Daraban Tehsil

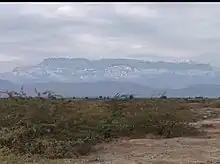
A view of Koh Sulaiman from Draban

Draban is a tehsil of Dera Ismail Khan District, Khyber Pakhtunkhwa, Pakistan. It is located at 31°44'3N 70°20'11E and has an altitude of . Draban is a small town which lies west of Dera Ismail Khan in the foothills of Sulaiman Mountains. Over the last two decades or so, Draban has seen massive growth, becoming a vibrant hub of local trade and business. This has led to influx of economic migrants from neighboring villages, who have begun to settle on the outskirts of Draban, causing an increase in the town's population. Draban enjoys excellent geographical condition; it lies on a major national highway connecting Khyber Pakhtunkhuwa and Punjab with eastern parts of Balochistan. The town's recent history includes events like high profile insurgent attack on Draban's police station which led to deaths of 23 security personnel. This was the only occasion when the town gained media attention in Pakistan and abroad. The 12 December 2023 attack, and a more recent one in Chaudwan on 5 February 2024, reflect heightened security threats in the region.